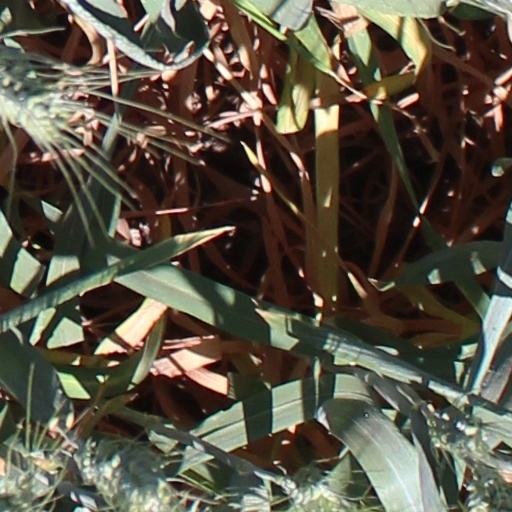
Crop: wheat